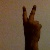
The image shows a hand gesture representing the number 2 in Indian Sign Language.